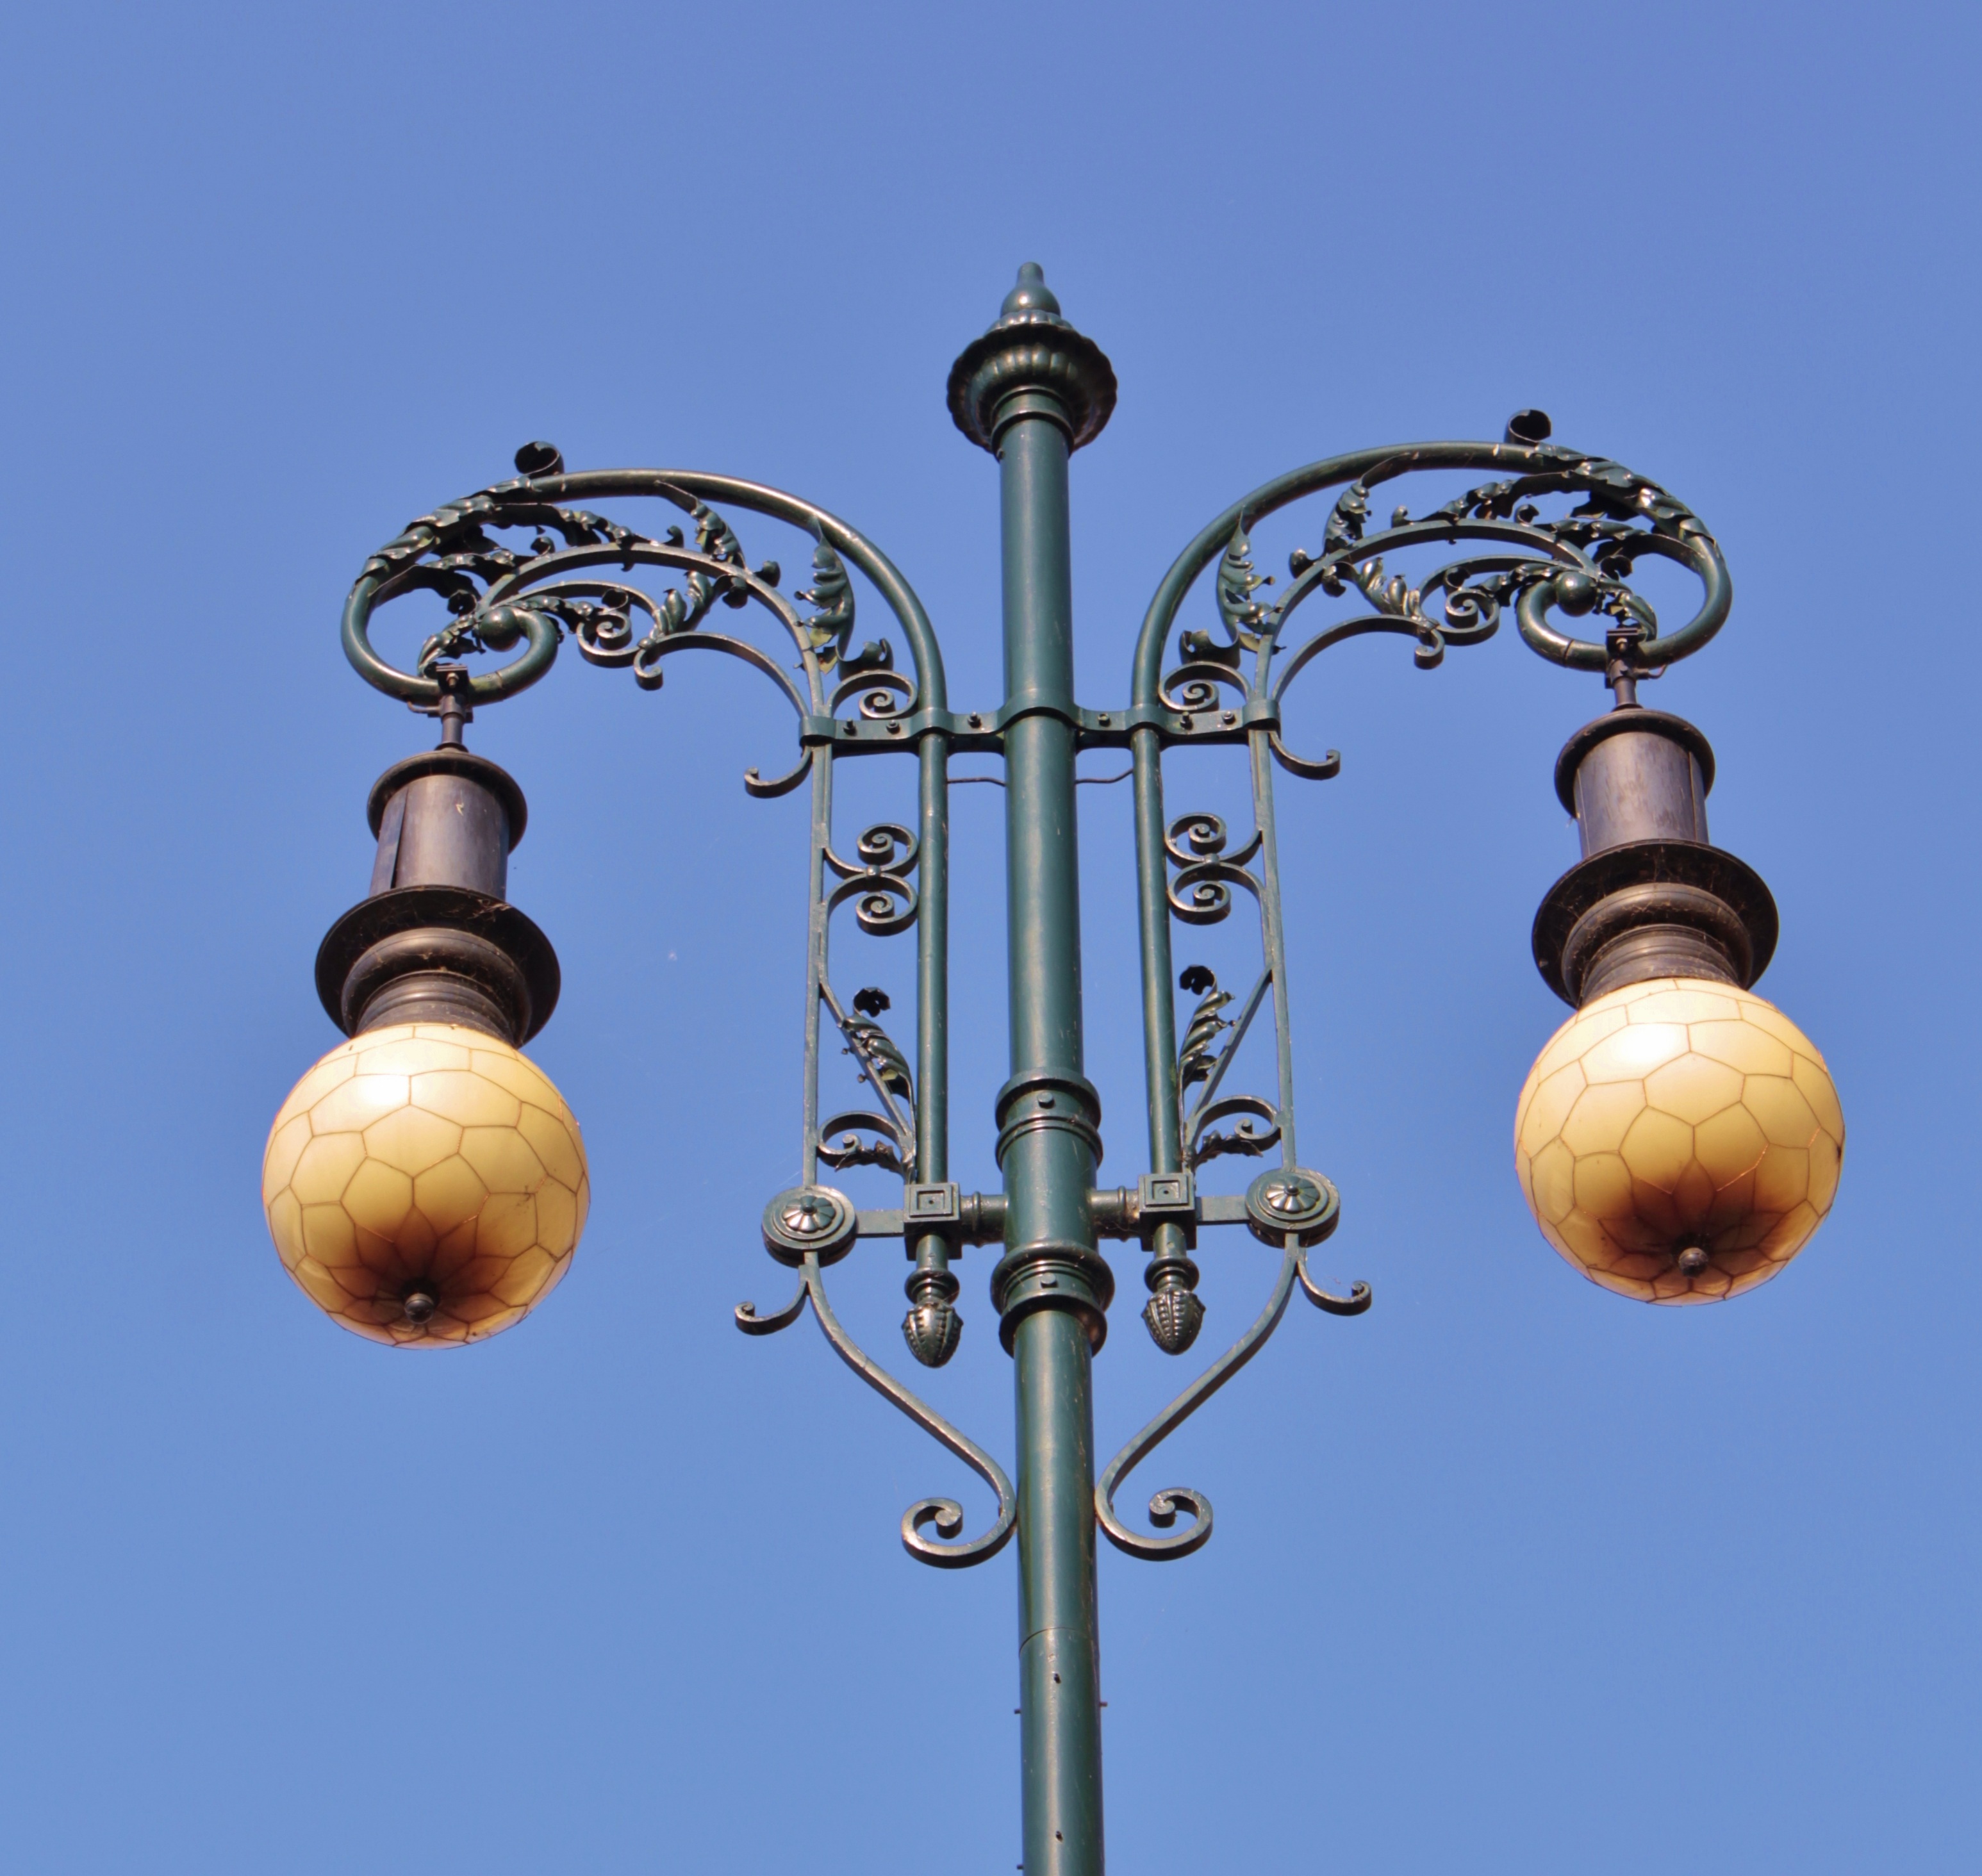
light, lantern, street light, lighting, light fixture, chandelier, artfully, sconce